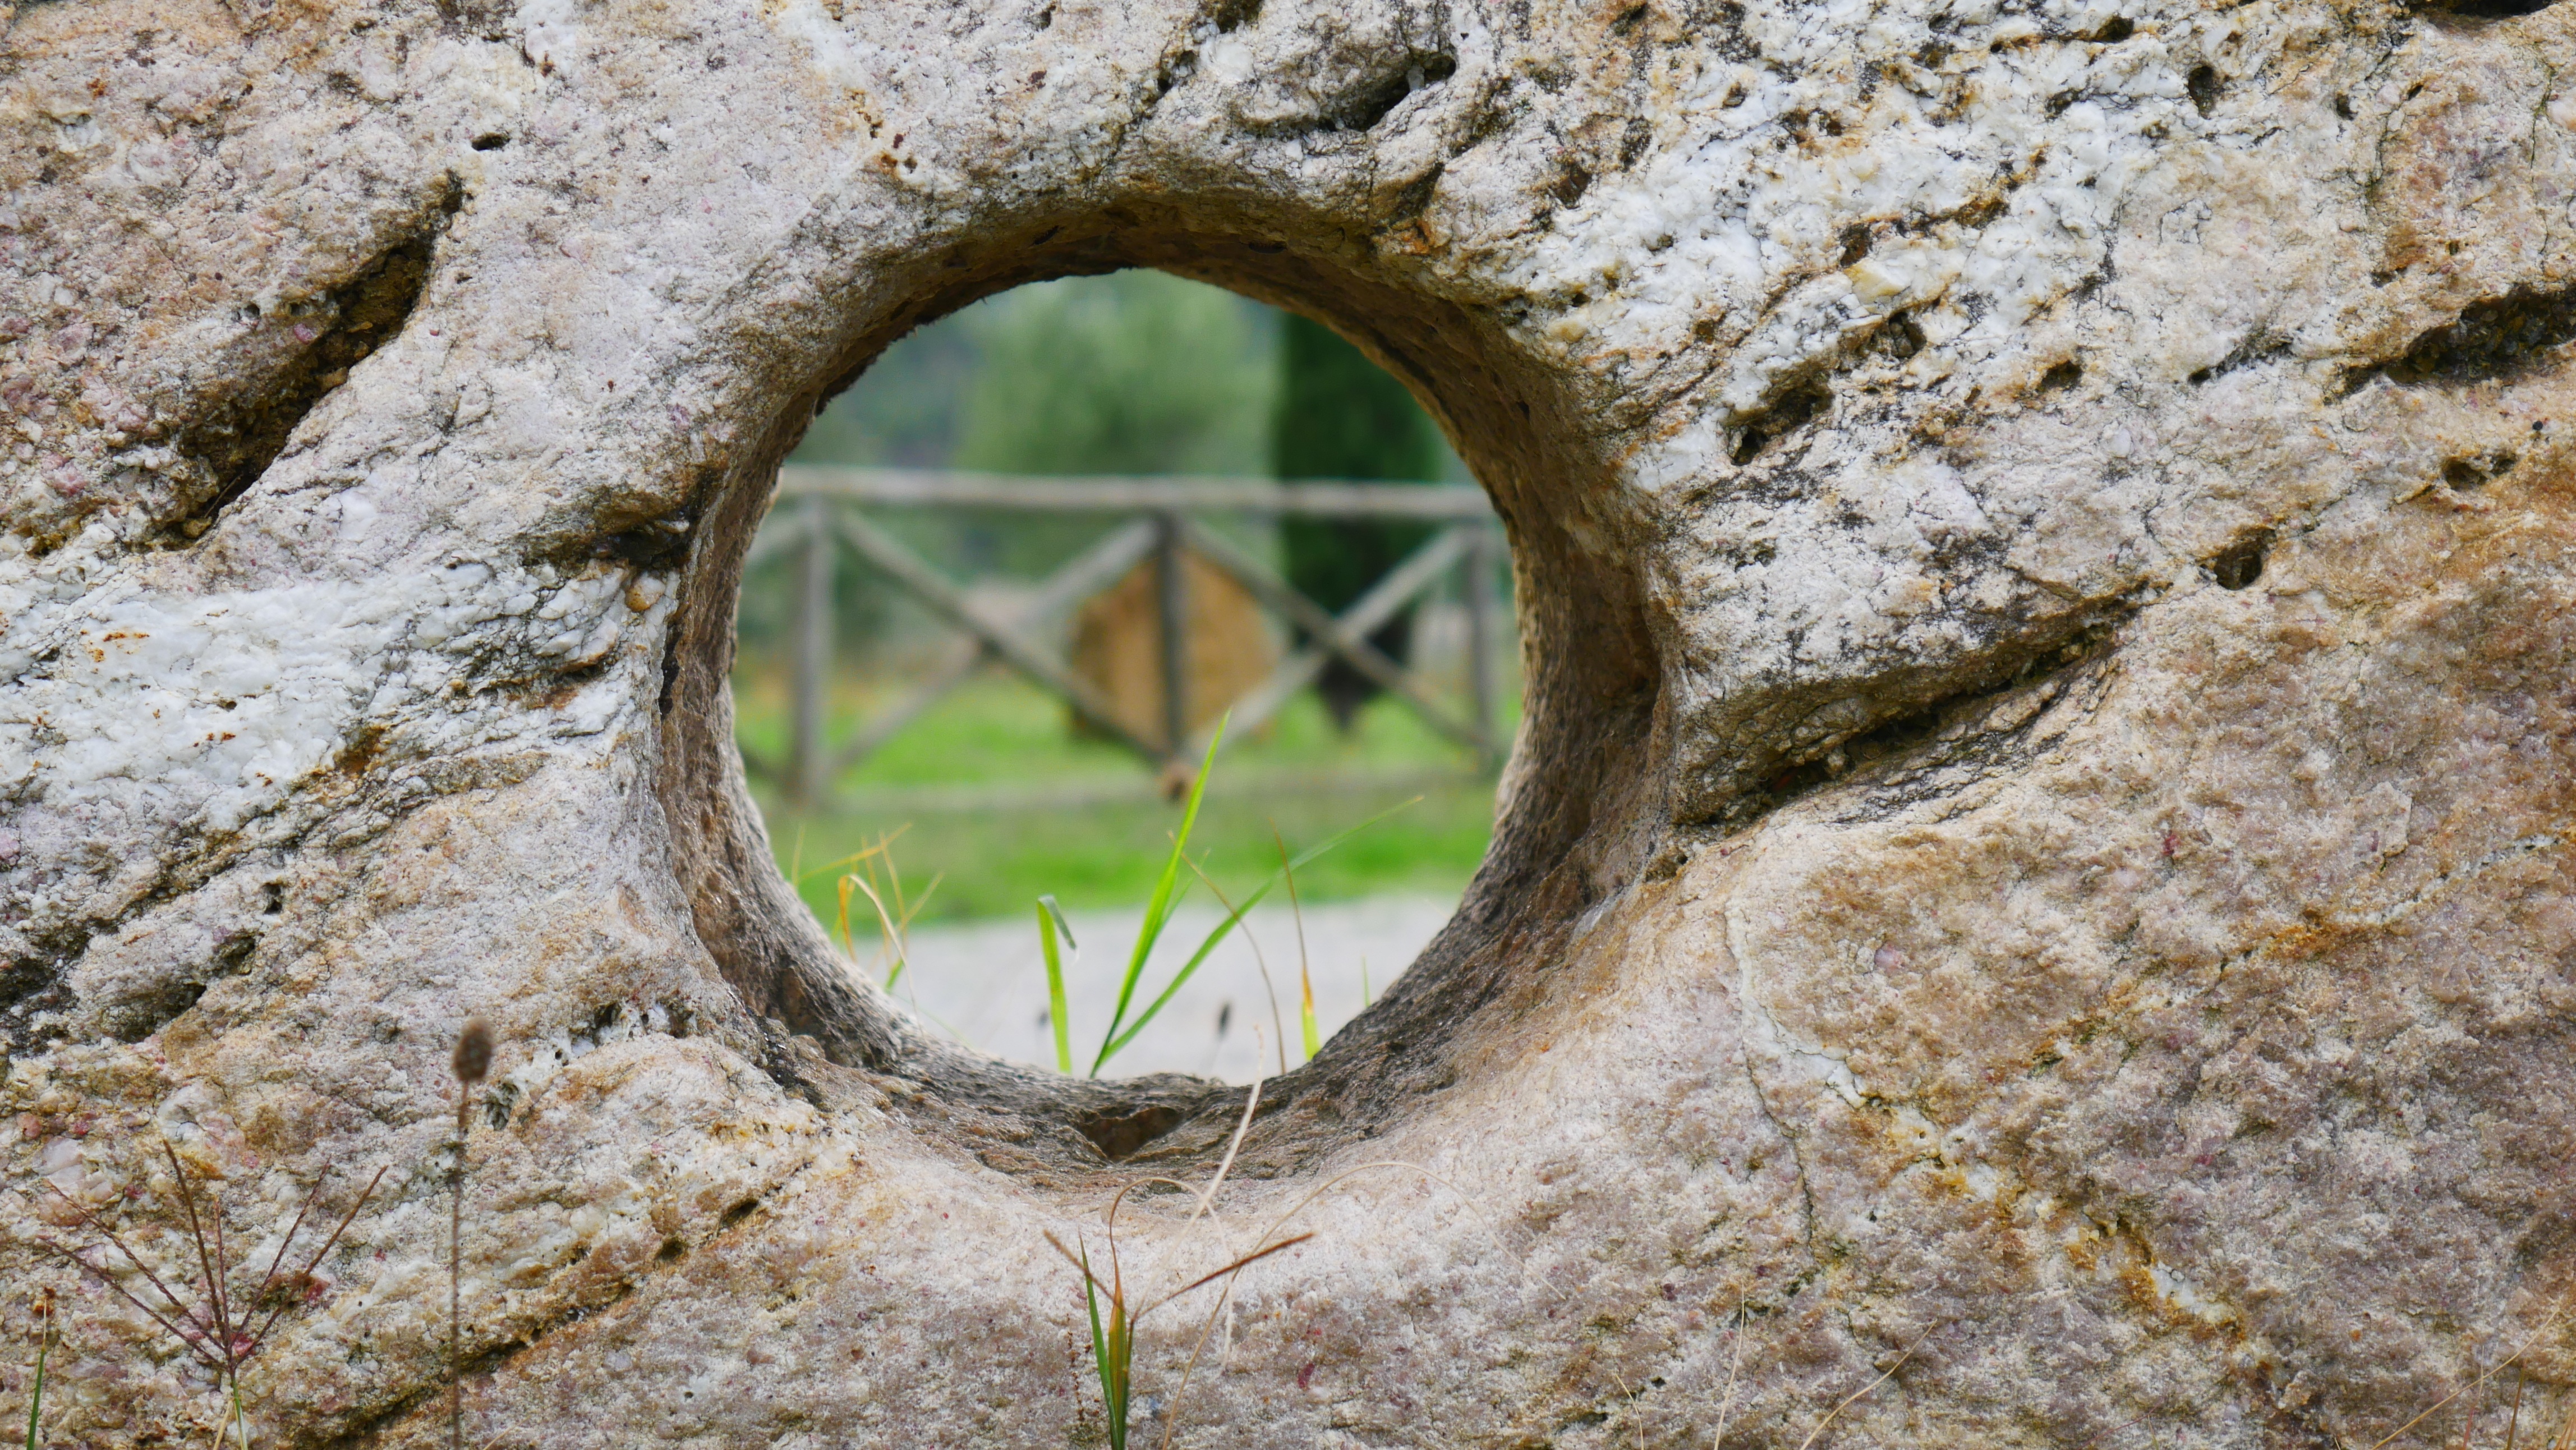
tree, nature, rock, plant, leaf, flower, perspective, wall, stone, green, flora, opening, masonry, by looking